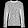
Label: Pullover